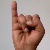
The image shows a hand gesture representing the letter 'I' in Indian Sign Language.